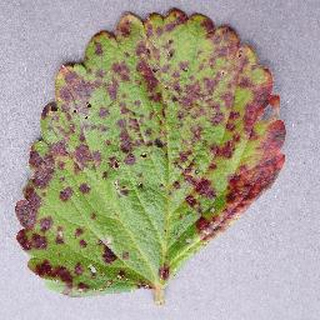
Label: strawberry_leaf_scorch